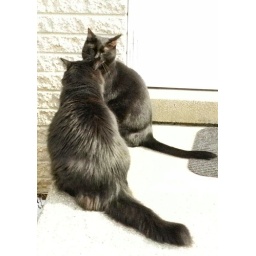
Fresh air for the boys in black